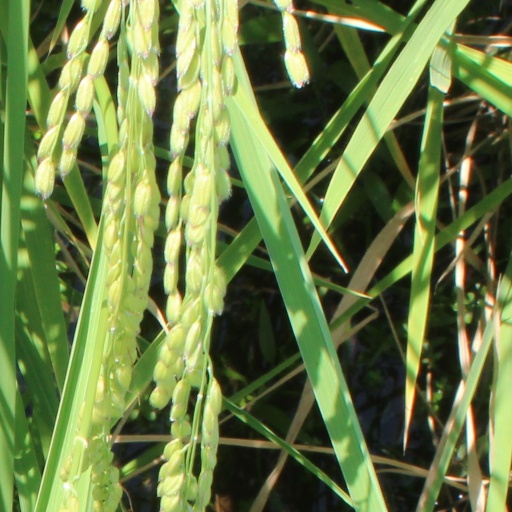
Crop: rice